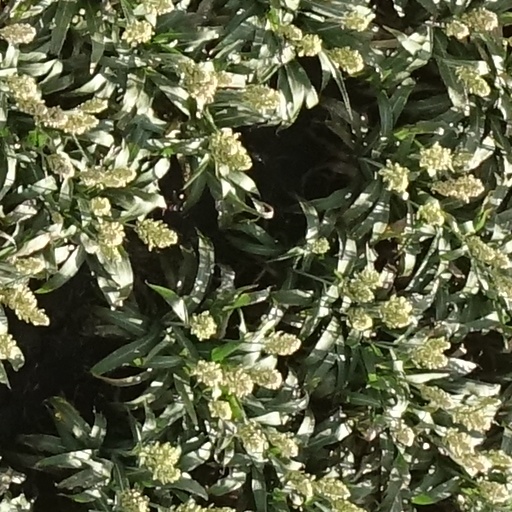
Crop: sorghum